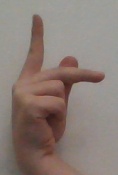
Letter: dha